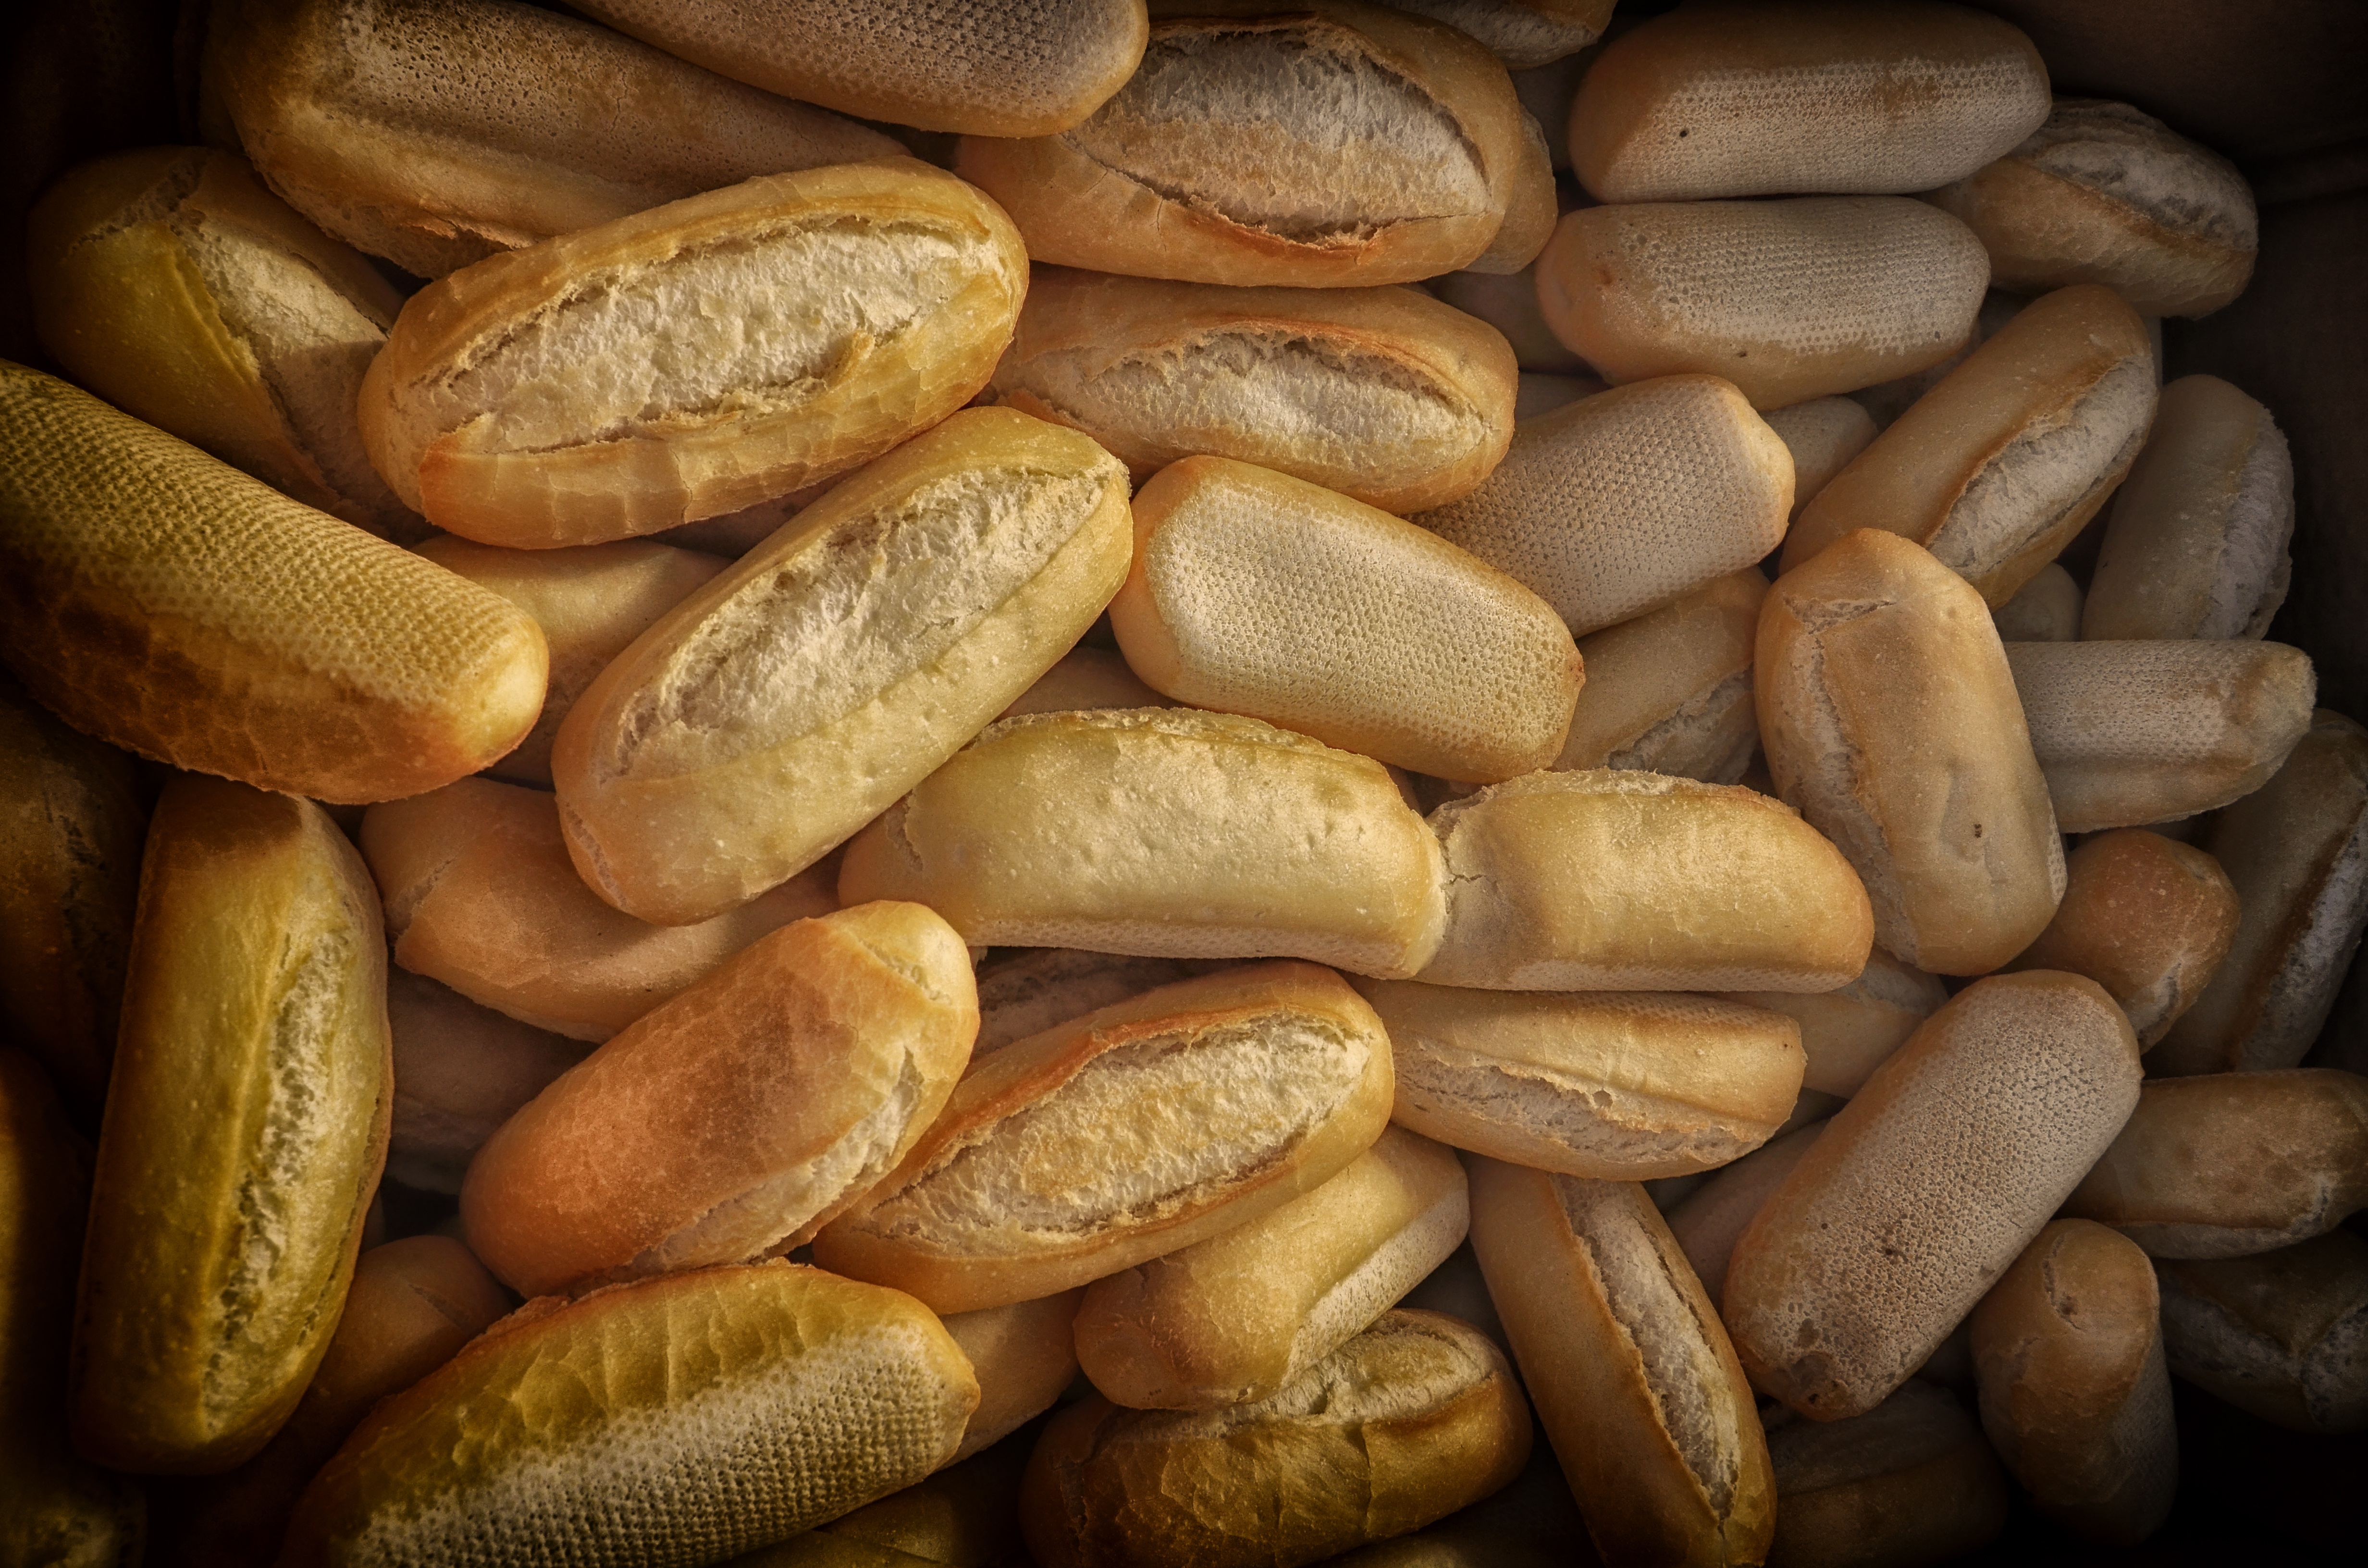
rock, food, produce, pebble, bread, bakery, nutrition, gastronomy, grass family, soft bread